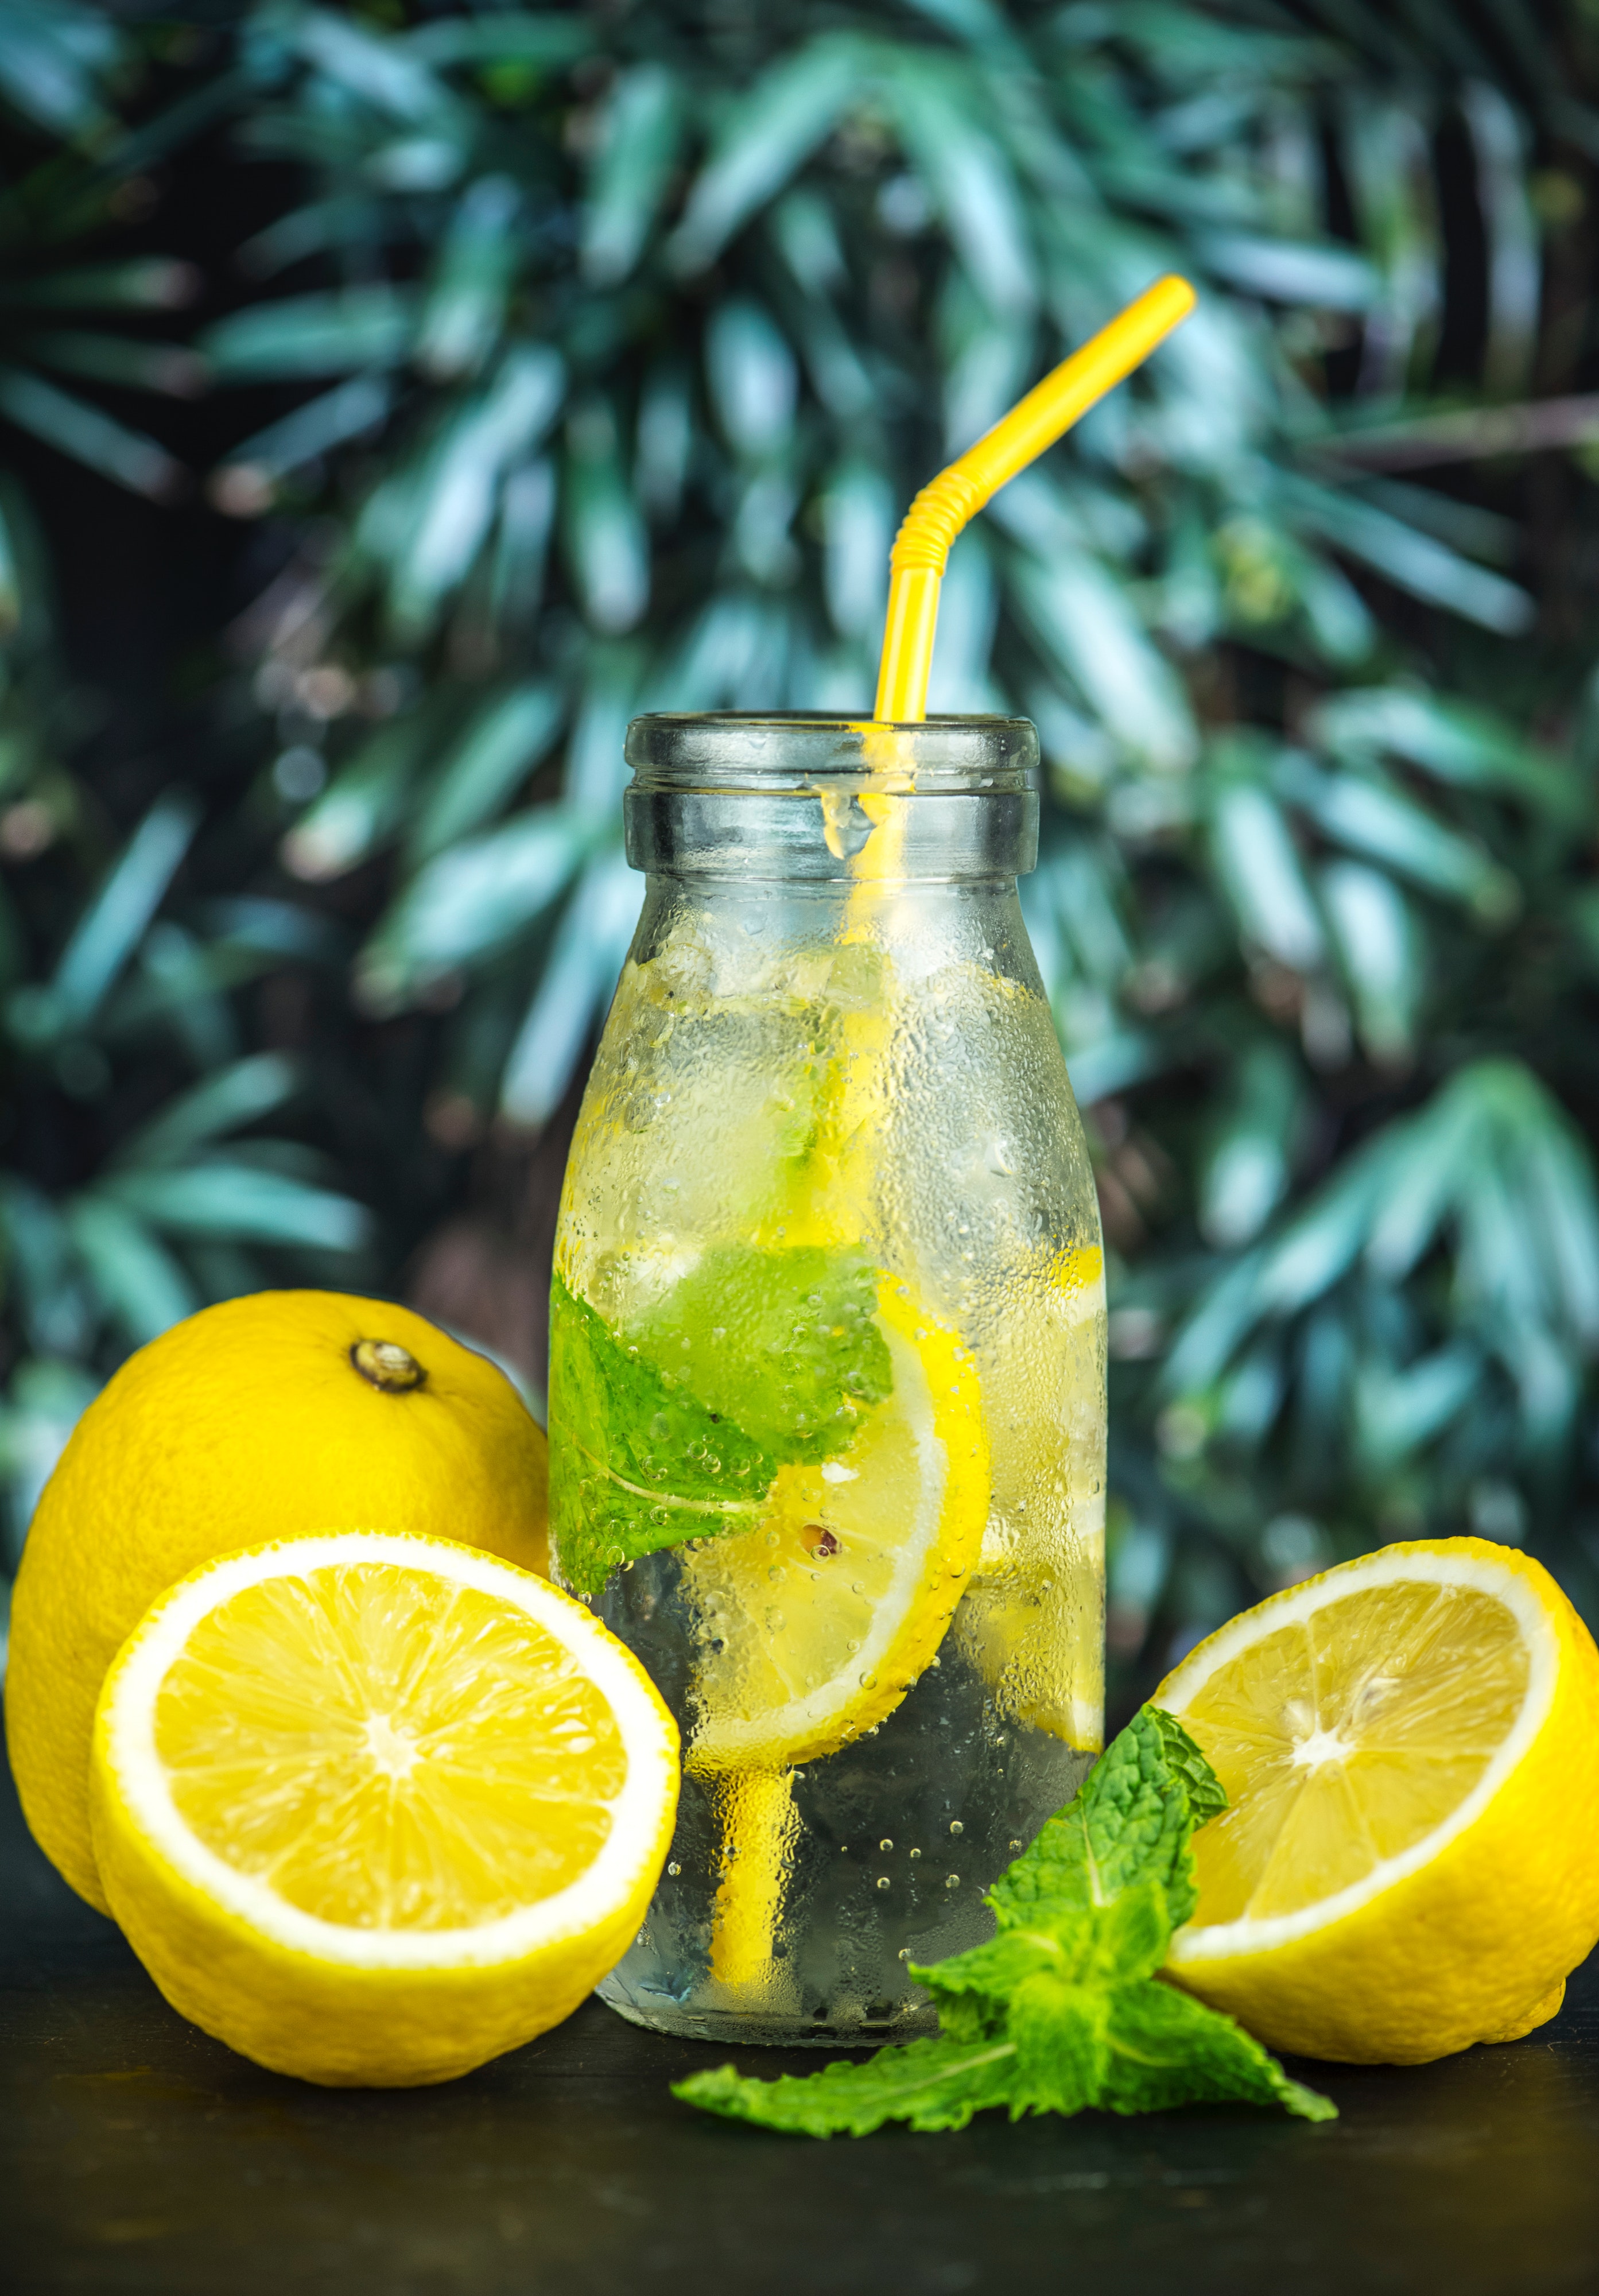
lemon lime, lemon, drink, lime, lemonade, citrus, juice, food, fruit, non alcoholic beverage, meyer lemon, plant, mason jar, limeade, lemon juice, citric acid, soft drink, ingredient, orange, Aguas frescas, orange drink, key lime, limonana, Lemonsoda, spritzer, fizz, herb, orange soft drink